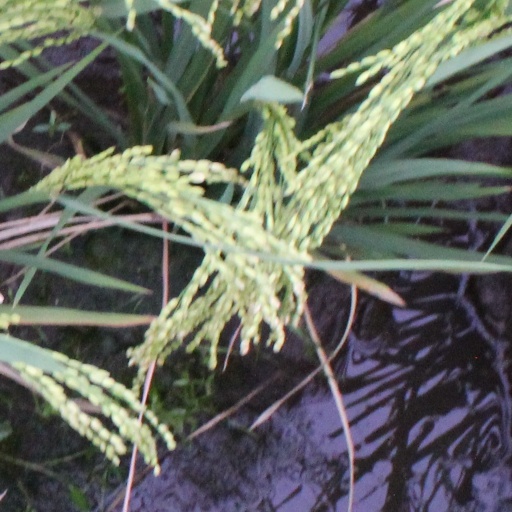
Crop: rice